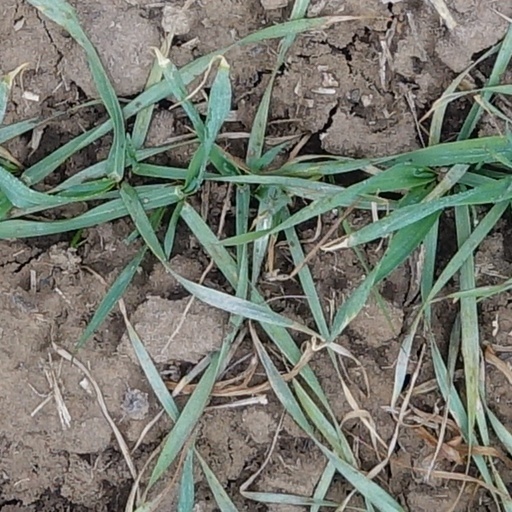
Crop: wheat